Anne-Louise Le Jeuneux

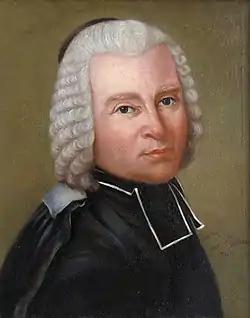
Portrait of Nicolas-Louis de Lacaille by Anne-Louise Le Jeuneux, 1762

Anne-Louise Le Jeuneux, sometimes Lejeuneux or Jeuneux, later Baudin de La Chesnaye (died 15 April 1794) was a French painter.